World Cleanup Day

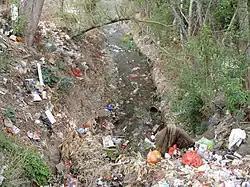
An example of the pollution that World Clean Up Day aims to clean up

World Cleanup Day aims to raise awareness of the mismanaged waste crisis by mobilizing all spheres of society to participate in cleanup actions. Individuals, governments, corporations and organizations are all encouraged to take part in cleanups and to find solutions to tackle mismanaged waste. There are numerous organizations that facilitate and host World Cleanup Day events globally. Like Earth Day, World Cleanup Day is non-partisan, apolitical, and is not affiliated with any national or global political party or discrete ideology.